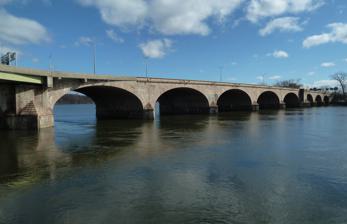
Building: Bulkeley Bridge
Country: United States of America
Year built: 1908
Bridge in Connecticut and East Hartford, Connecticut Bulkeley Bridge Bulkeley Bridge in March 2013 Coordinates 41°46′08″N 72°39′54″W / 41.769°N 72.665°W / 41.769; -72.665 Carries 8 lanes of I-84 / US 6 / US 44 , bikes/pedestrians Crosses Connecticut River Locale Hartford, Connecticut and East Hartford, Connecticut Official name Morgan G. Bulkeley Bridge Maintained by ConnDOT Characteristics Design stone arch bridge Total length 1,075 feet (328 m) Width 110 feet (34 m) Longest span 119 feet (36 m) Clearance below 39 feet (12 m) History Construction start 1903 Construction end 1908 Opened 1908 Statistics Toll Morgan G. Bulkeley Bridge U.S. National Register of Historic Places Location I-84 / US 6 / US 44 , Hartford and East Hartford Coordinates 41°46′10″N 72°39′55″W / 41.76944°N 72.66528°W / 41.76944; -72.66528 Built 1908 Architect Graves, Edwin D., Wheelwright, Edmund M. Architectural style Classical Revival NRHP reference No. 93001347 Added to NRHP December 10, 1993 Location The Bulkeley Bridge (also known as Hartford Bridge , Bridge No. 980A) is the oldest of three highway bridges over the Connecticut River between Hartford, Connecticut and East Hartford, Connecticut . A stone arch bridge composed of nine spans, the bridge carries Interstate 84 , U.S. Route 6 , and U.S. Route 44 across the river. As of 2005, the bridge carried an average daily traffic of 142,500 cars. The arches are mounted on stone piers, and vary in length from 68 feet (21 m) to 119 feet (36 m); the total length of the bridge is 1,192 feet (363 m). Completed in 1908, the Bulkeley Bridge is the oldest bridge in the Hartford area and one of the oldest bridges still in use in the Interstate Highway System . It is also the largest and one of the last major stone arch bridges to be built in New England. Because of its historical, architectural and engineering significance, the Bulkeley Bridge was added to the National Register of Historic Places in 1993. History Postcard view of the 1818–1895 covered bridge Postcard illustration of "the new bridge", 1904. The first substantial bridge across the Connecticut River at Hartford was the Hartford Toll Bridge, a two-lane covered bridge that opened in 1818. The 974 feet (297 m) span carried horse traffic, and in 1890 trolley lines were added, connecting Hartford to East Hartford and Glastonbury . On May 17, 1895, the bridge was destroyed in a fire. The flames started near the East Hartford end of the bridge, and within ten minutes had swept the entire tinder-dry structure. There had been much agitation for a new bridge, and the Hartford Courant reported a crowd of 20,000 spectators lined the banks of both sides of the river to watch the bridge burn. Backed by civic groups who saw an opportunity to create a monumental structure, construction on a permanent "Hartford Bridge" began in 1903. Hartford's civic and business leaders were determined that the new bridge would be "an ornament to the city which should endure forever." Designed by Edward Dwight Graves, the neo-classical stone arch bridge design that was selected in 1903 stood in contrast to the various truss bridges and suspension bridges in vogue at the time. To create a proper setting, the bridge commission tore down rows of tenements and constructed wide, landscaped approach boulevards on both sides of the river. The bridge opened on Oct. 6, 1908. At a total price tag of $3 million it was the most expensive bridge in the state, costing half-million dollars more than the Connecticut State Capitol building itself. Constructed from over 100,000 cubic yards (76,000 m 3 ) of grey and pink granite, each ten-ton block was cut to remarkable tolerances of within a 3/8ths of an inch. When completed, the bridge connected two city streets: Morgan Street in Hartford and Hartford Avenue (now Connecticut Boulevard) in East Hartford. After his death in 1922, the span was renamed for Senator Morgan Bulkeley . The former four-term mayor of Hartford had been instrumental in the bridge's planning process. Bulkeley also served as Governor of Connecticut and United States Senator and was serving as the third president of Hartford-based Aetna Life Insurance Company . He was also elected to National Baseball Hall of Fame as the first president of the National League . As horse and buggy gave way to the automobile, the Bulkeley Bridge became the most important vehicular span in the state. Until 1942, the Bulkeley was the only motor vehicle bridge across the Connecticut River between Warehouse Point in East Windsor and Middletown . It handled a lot of cross-state traffic: US 5, US 6, and US 44, as well as earlier iterations of Connecticut Route 17 and Connecticut Route 101 . Following a pair of horrific floods in 1936 and 1938 a series of levees were constructed along the banks of the Connecticut River, beginning Hartford's retreat from the waterfront and partially obscuring views of the bridge. I-91 and the Bulkeley Bridge in 2017 Congestion on city streets and the Bulkeley Bridge led the state to build an expressway bypass route and a new crossing just to the south, the Charter Oak Bridge , which opened in 1942. Founders Bridge , third Connecticut River crossing within the City of Hartford was inaugurated in 1958. The traffic relief on the Bulkeley was short-lived, however, for much more significant changes were in the wings. By the late 1950s work had already begun on what is now I-84, Connecticut's main east-west corridor. Morgan Street and the carefully laid out approaches to the bridge were moved or covered first by the new interstate and later by its intersection with Interstate 91 . According to urban legend, Beatrice Fox Auerbach single-handedly decided that the two Interstates would meet at the western side of the Bulkeley Bridge without a direct connection.  This would force traffic to use local streets and conveniently have pass by the G. Fox & Co. department store (which was owned by Auerbach) in Downtown Hartford.   I-84 would use the bridge to cross into East Hartford. In 1964, the bridge was widened to eight lanes. However, two lanes in each direction are auxiliary, serving exits and entrances, leaving only two lanes in each direction for through traffic on I-84. Until Riverfront Recapture efforts of the 1980s and 1990s, the bridge remained largely hidden from view behind the flood control dikes and highways. See also List of crossings of the Connecticut River National Register of Historic Places listings in Hartford, Connecticut National Register of Historic Places listings in Hartford County, Connecticut List of bridges on the National Register of Historic Places in Connecticut References